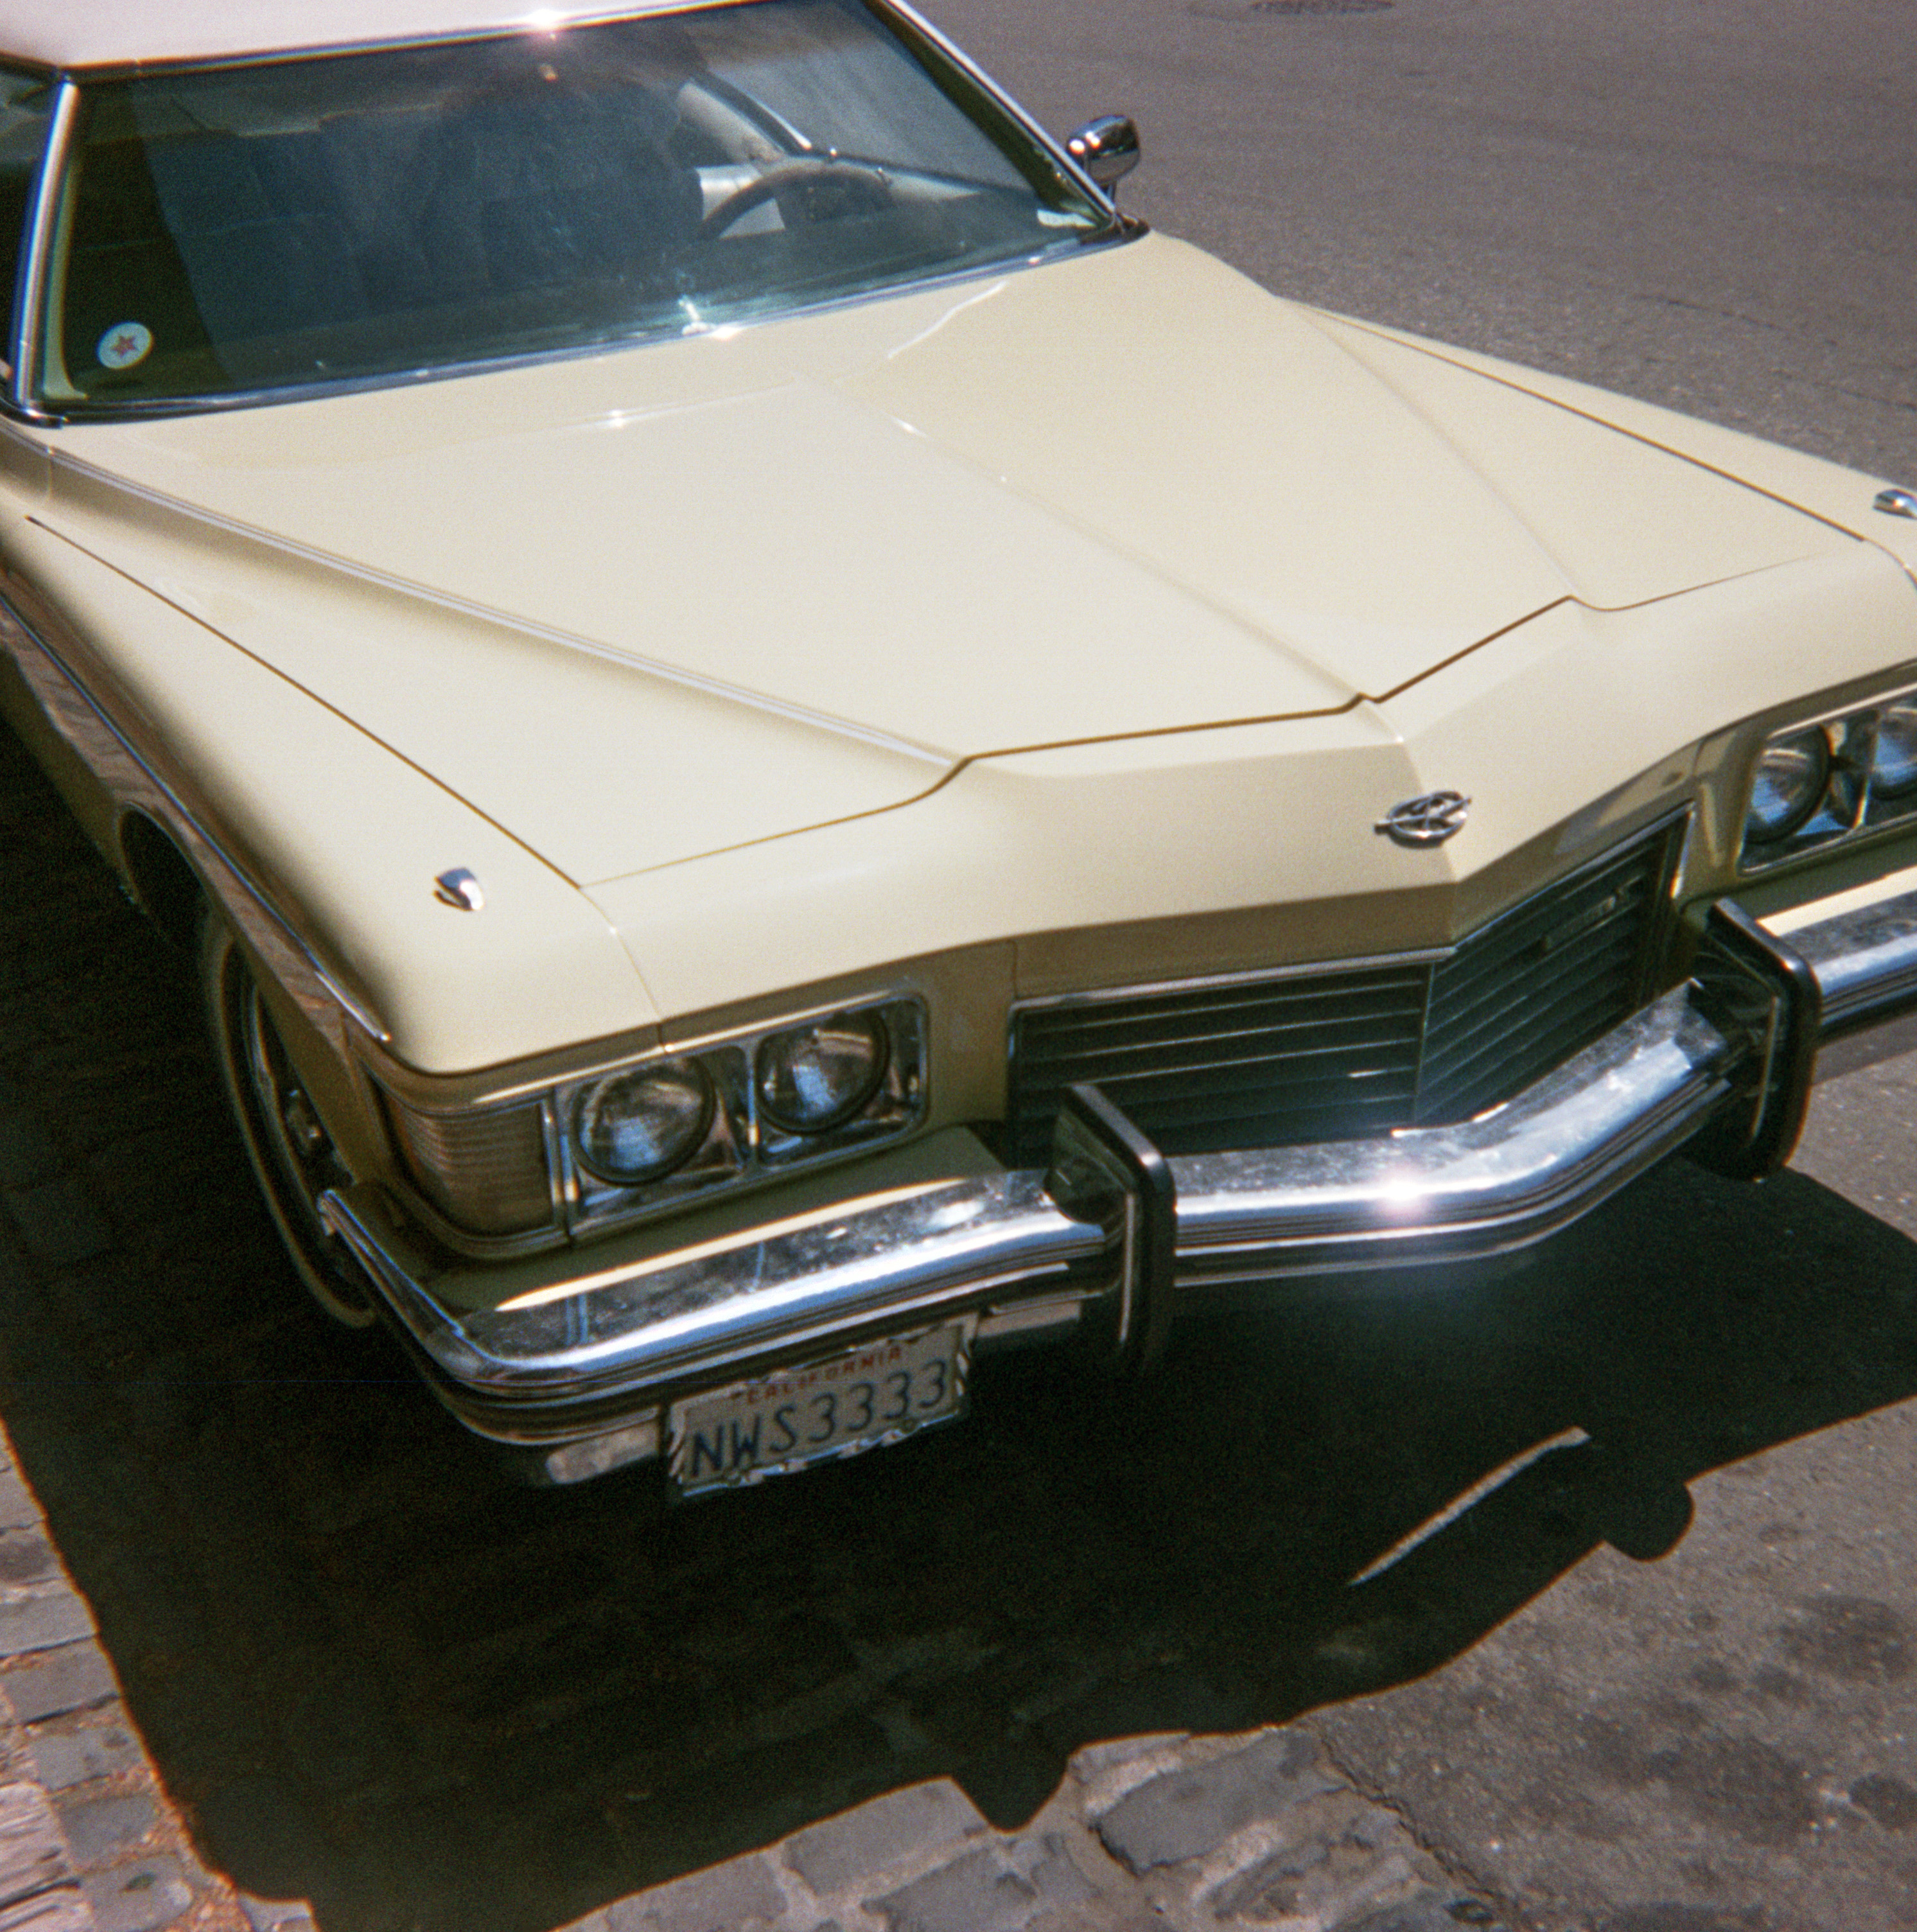
car, film, vehicle, vintage car, sedan, 126, scan, kodak, c41, outdated, gold100, instmatic, antique car, land vehicle, automobile make, automotive exterior, luxury vehicle, performance car, full size car